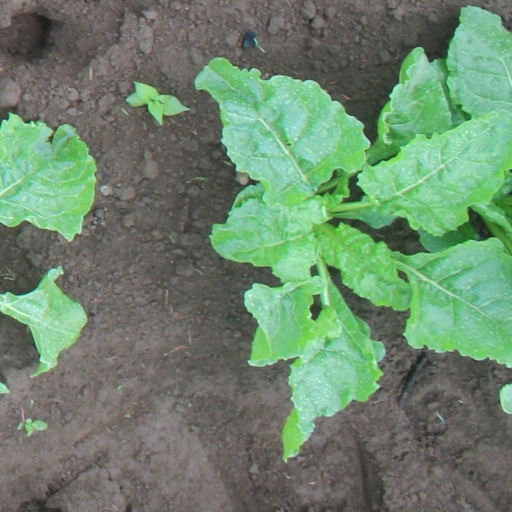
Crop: sugar beet